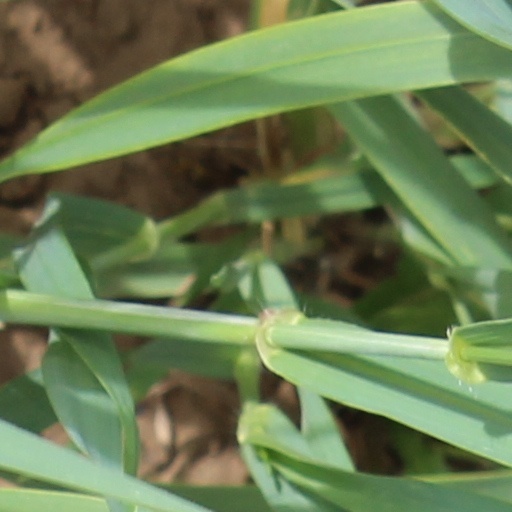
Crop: wheat